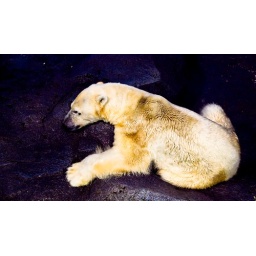
melted, furry marshmallow over the cold, hard rocks